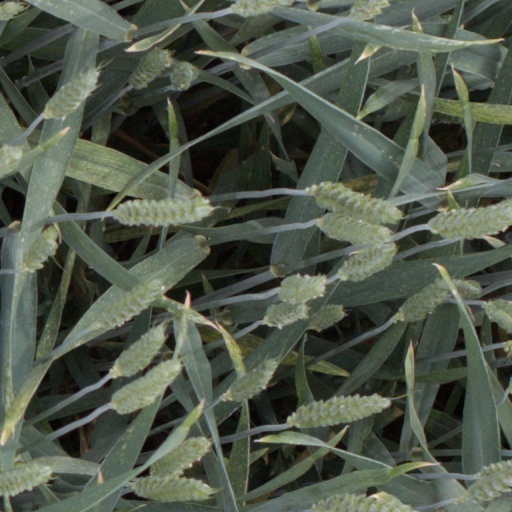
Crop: wheat